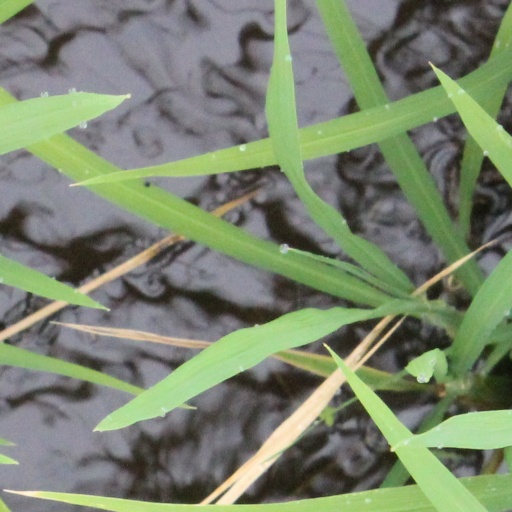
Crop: rice